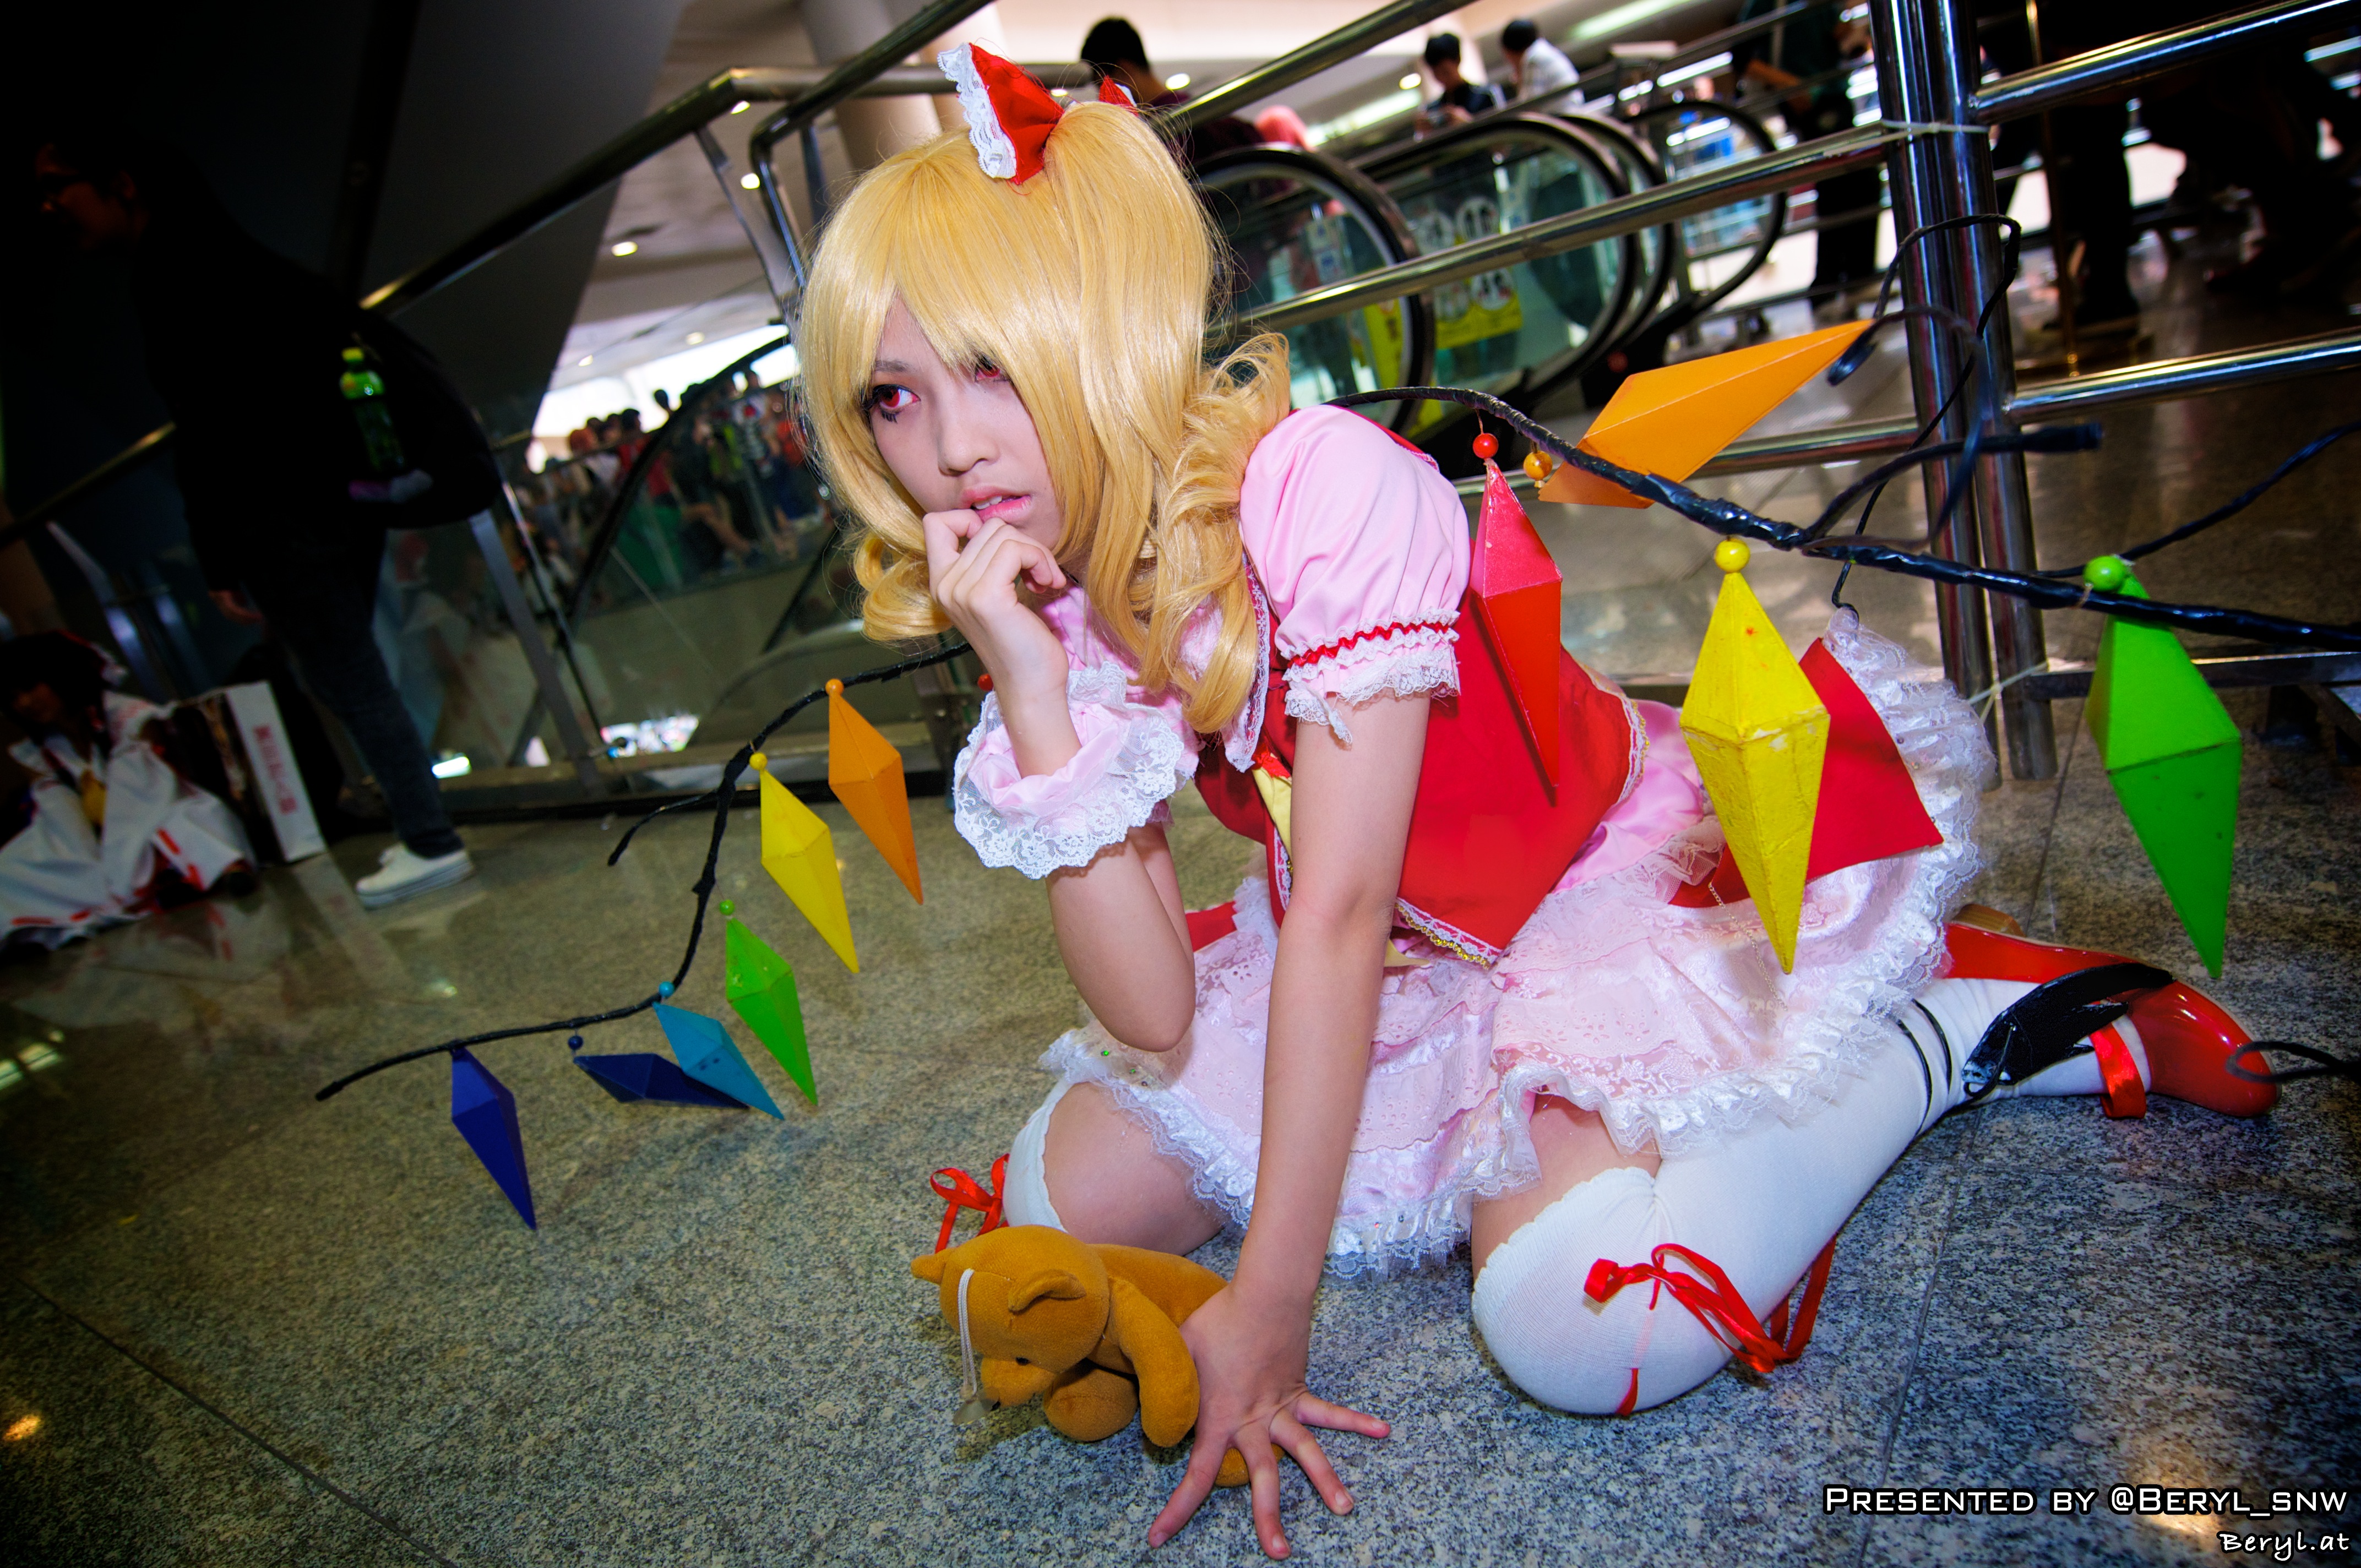
girl, game, cute, clothing, cosplay, girls, japanese, costume, games, anime, comic, comiccon, cos, con